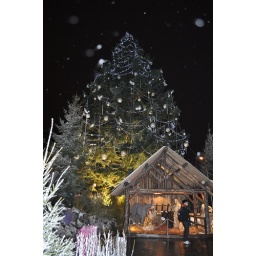
at the christmas market in metz , in front of the train station